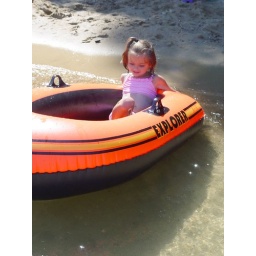
Gabby in the lil' orange boat